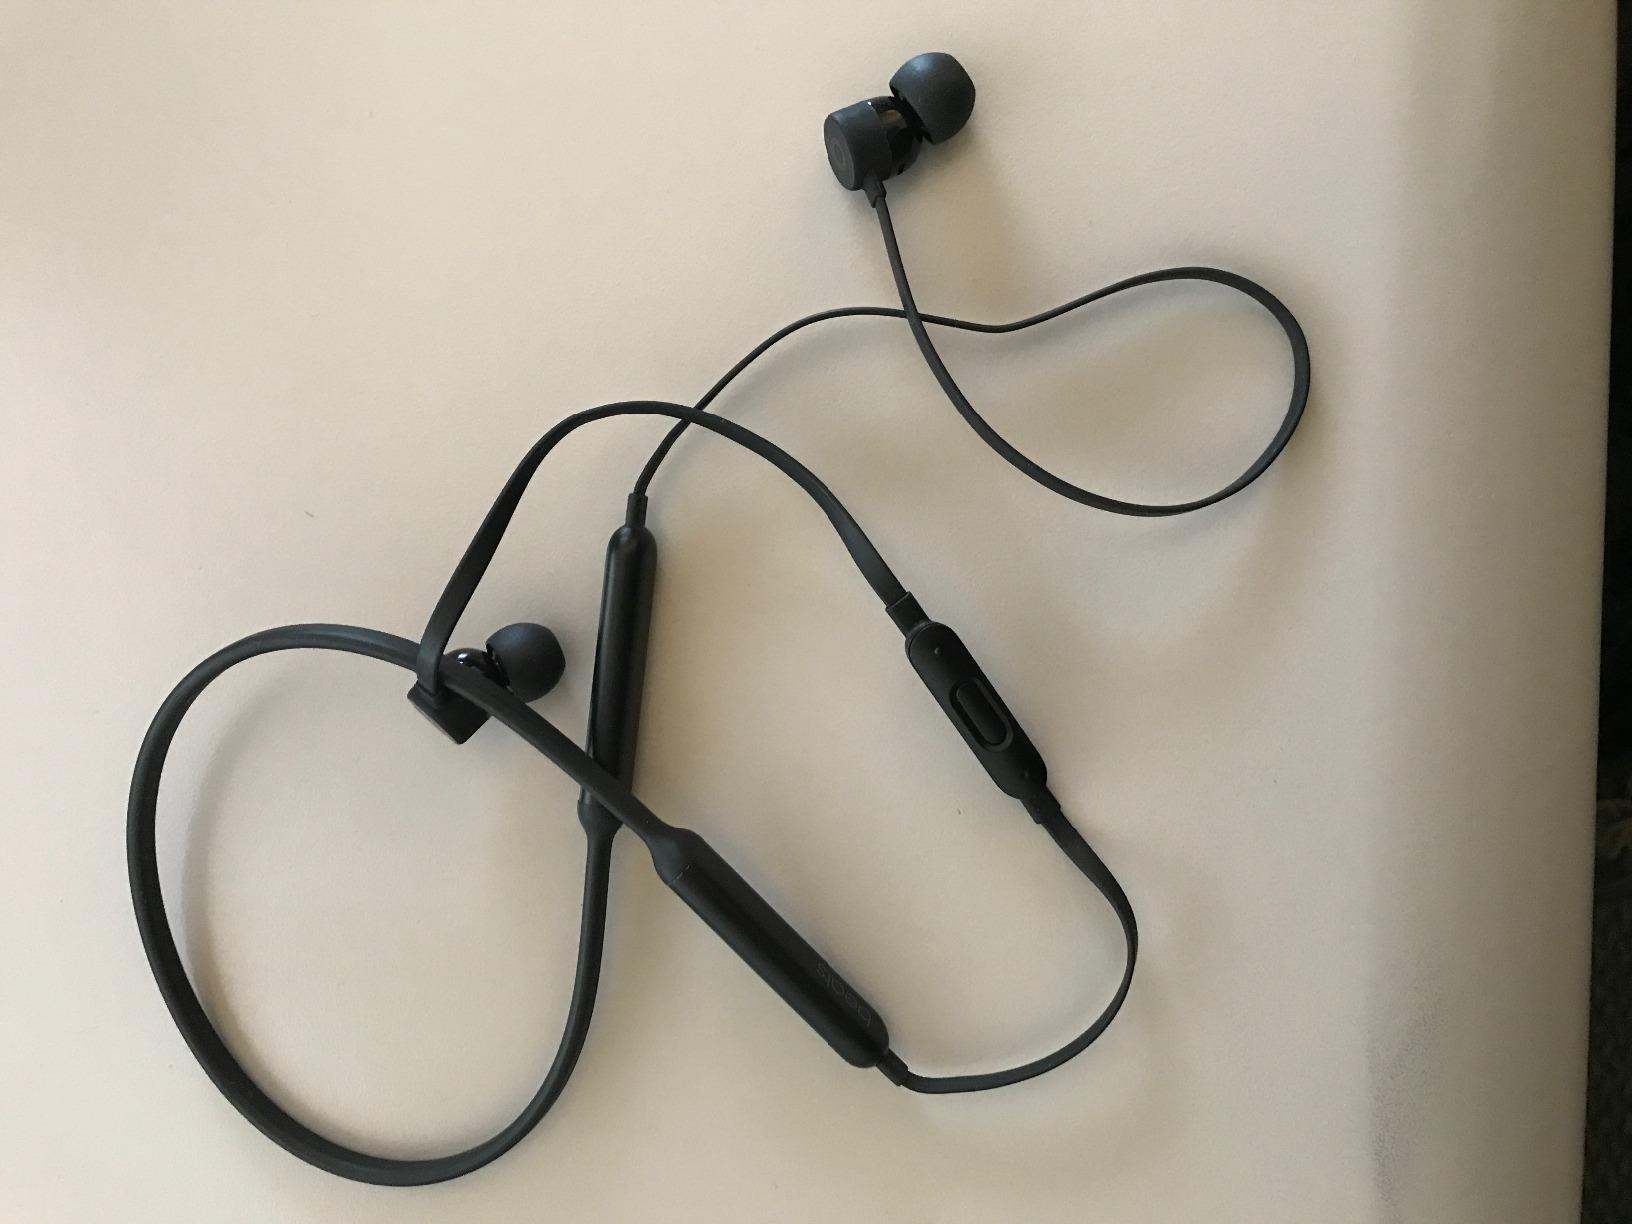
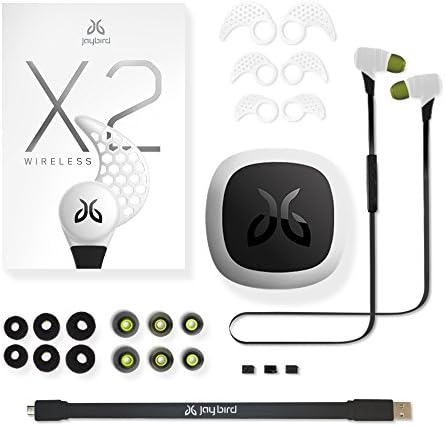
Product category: headphones
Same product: no